WHO public health prizes and awards

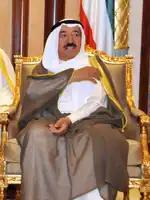

His Highness Sheikh Sabah Al-Ahmad Al-Jaber Al-Sabah (1929–2020) Prize is awarded for research in health care for the elderly and health promotion by the State of Kuwait Health Promotion Foundation to the individual(s) or institution(s). The prize consists of a certificate of achievement, a plaque from the organization's founder, and an amount of money that cannot exceed US$40,000.